Glendalough

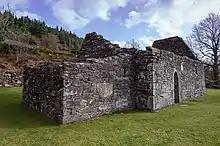

St. Peter and St. Pauls' Cathedral is the largest and most imposing of the buildings at Glendalough, the cathedral had several phases of construction, the earliest, consisting of the present nave with its antae. The large mica-schist stones which can be seen up to the height of the square-headed west doorway were re-used from an earlier smaller church. The chancel and sacristy date from the late 12th and early 13th centuries. The chancel arch and east window were finely decorated, though many of the stones are now missing. The north doorway to the nave also dates from this period. Under the southern window of the chancel, there is an ambry or wall cupboard and a piscina, a basin used for washing the sacred vessels. A few metres south of the cathedral an early cross of local granite, with an unpierced ring, is commonly known as St. Kevin's Cross.